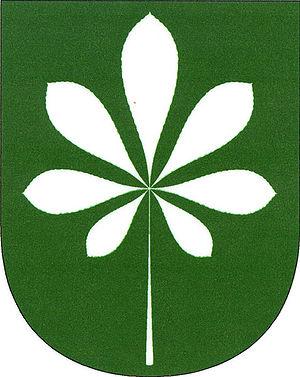
Lhota est une commune du district de Kladno, dans la région de Bohême-Centrale, en Tchéquie. Sa population s'élevait à 656 habitants en 2020.